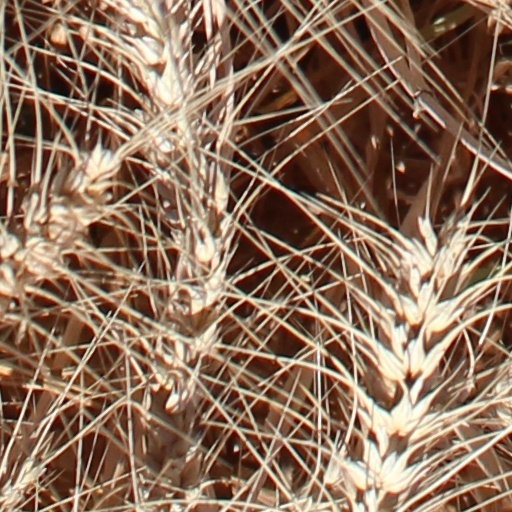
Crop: wheat